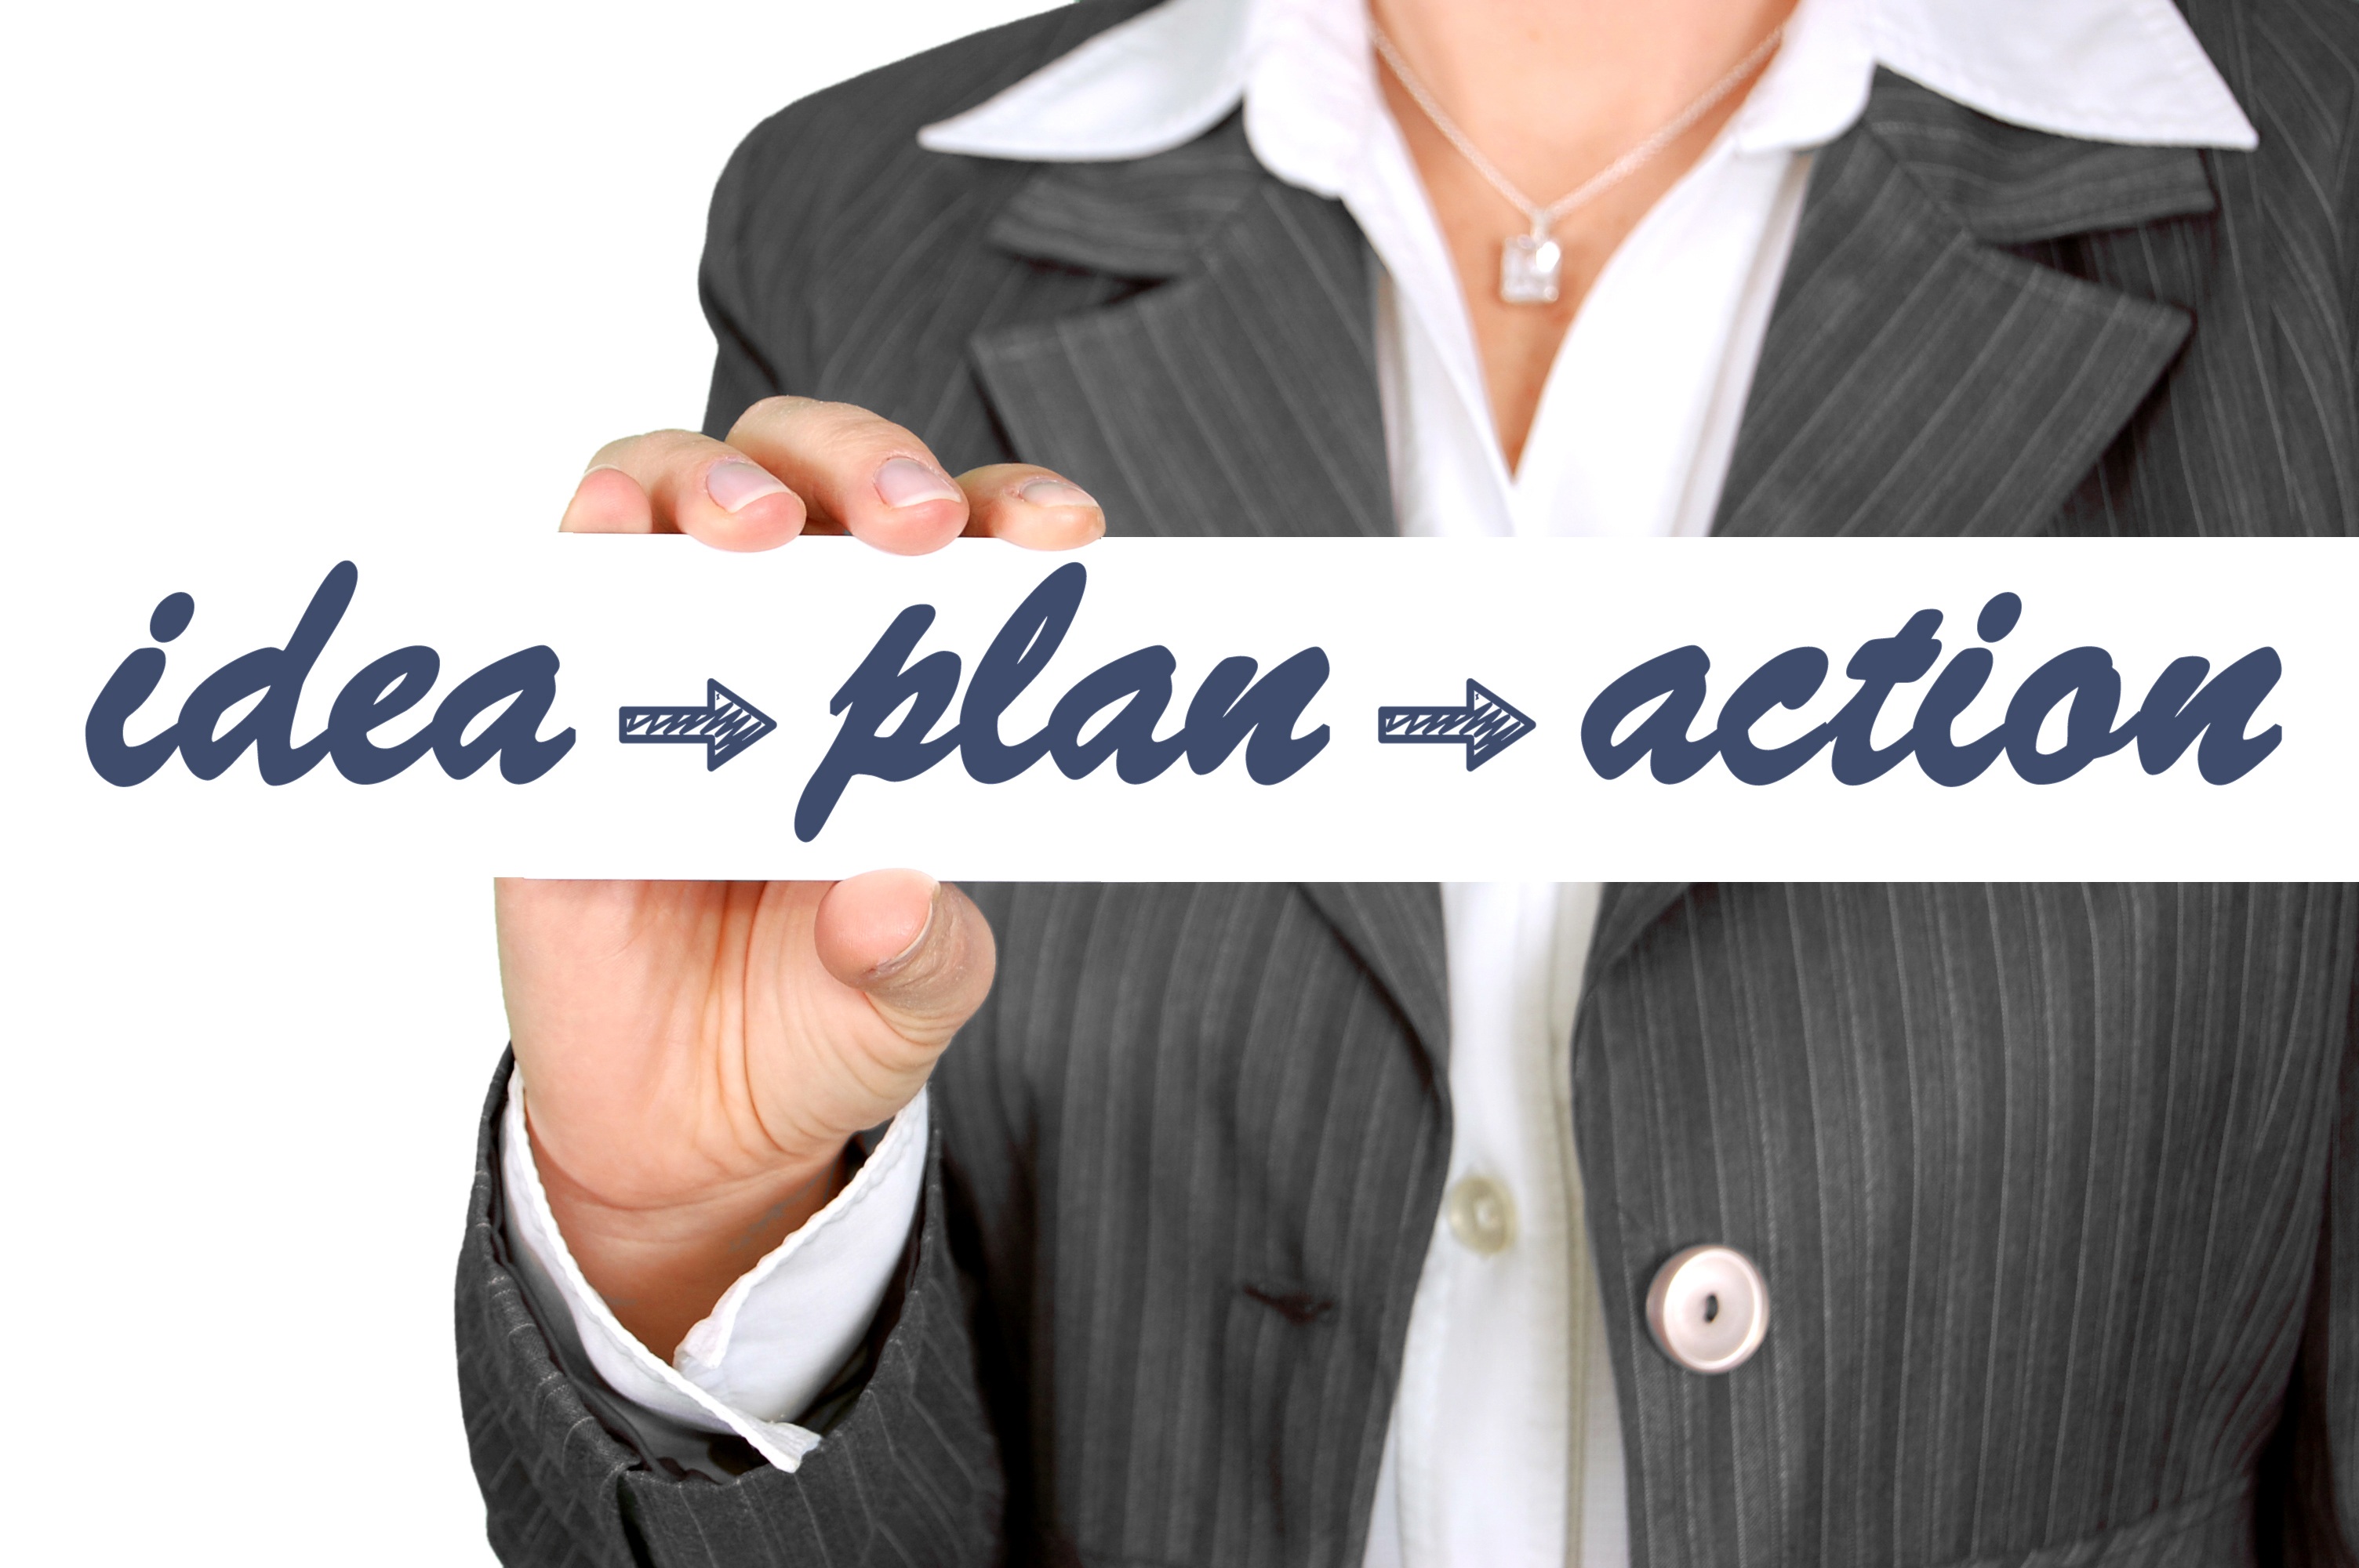
work, man, person, suit, woman, female, finger, action, office, professional, business, profession, clothing, chef, mission, brand, tuxedo, team, vision, strategy, head, plan, teamwork, planning, boss, outfit, leader, blazer, economy, executive, success, management, career, blouse, gender, finance, specialist, expert, successful, manager, women's power, consultant, businesswoman, formal wear, team leader, business idea, woman sign, supervisors, business plan